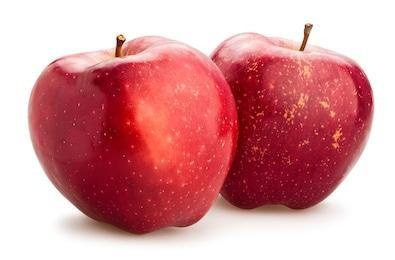
Label: apple